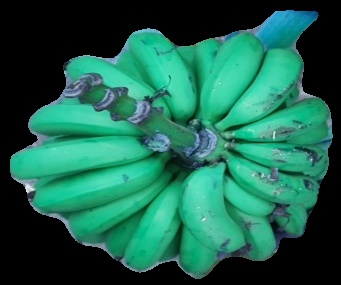
Variety: pachbale
Grade: grade2